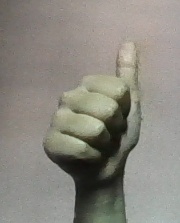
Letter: aleff